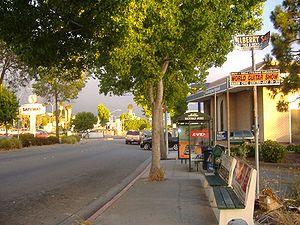
Richmond est une ville industrielle et côtière située dans le comté de Contra Costa, en Californie, aux États-Unis, dans la baie de San Francisco. Sa population s’élevait à 103 701 habitants lors du recensement de 2010, estimée à 109 813 habitants en 2016. Richmond signifie "mont riche".